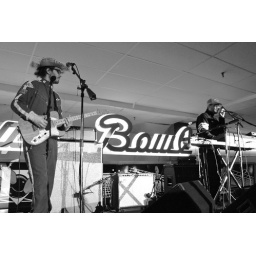
Dale Earnhardt Jr Jr in black & white